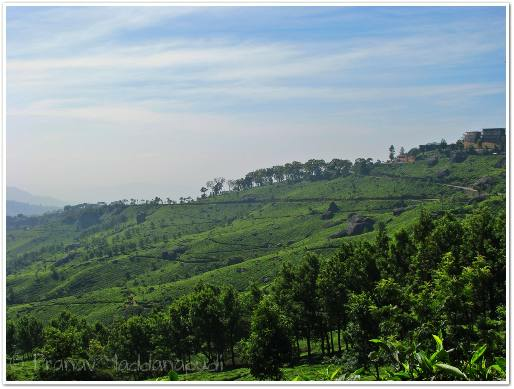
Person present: No